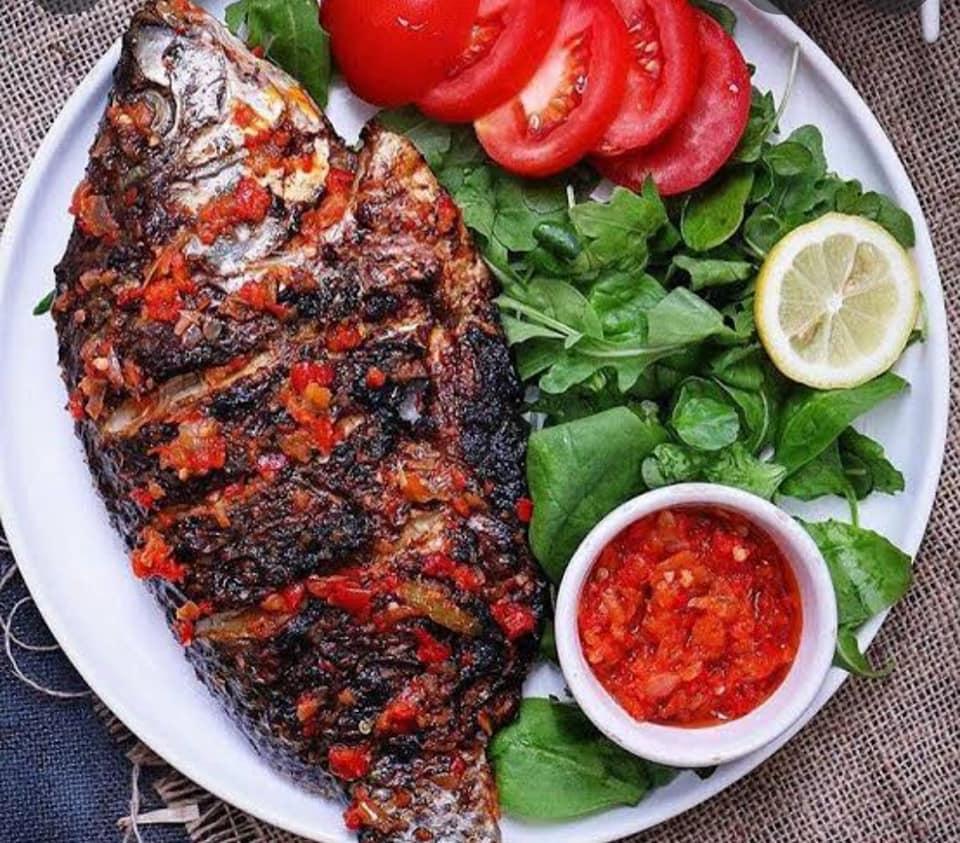
Sahani nyeupe ya glasi imeekwa katika juu ya meza iko na samaki mkubwa ambae ameekwa mchuuzi juu yake, pia kuna [cs]tomato[cs], kitunguu na mchuzi apo kando ikiwemo ni mbao na majani kuashiria mboga.